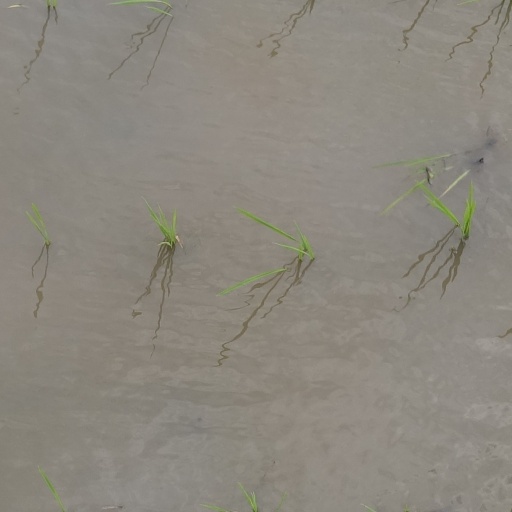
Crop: rice